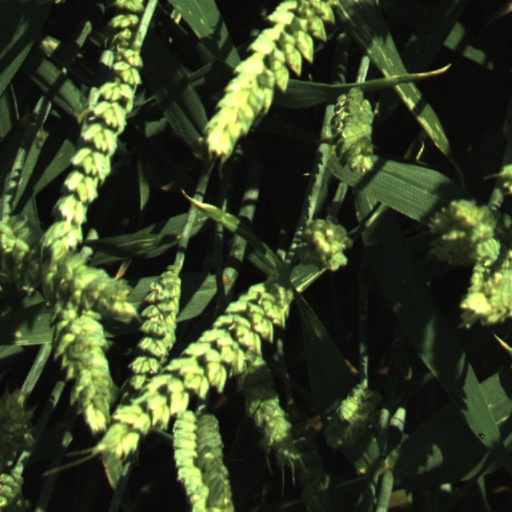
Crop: wheat